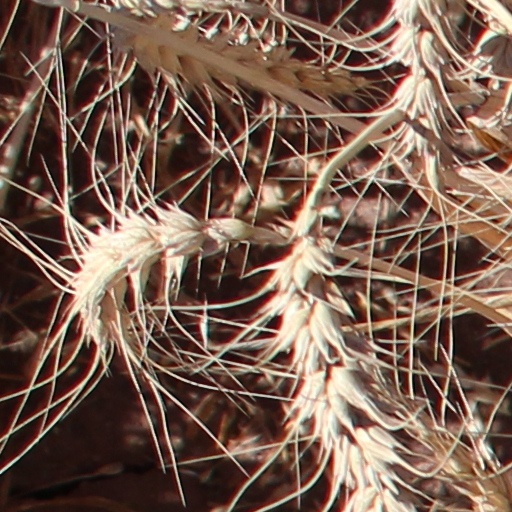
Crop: wheat